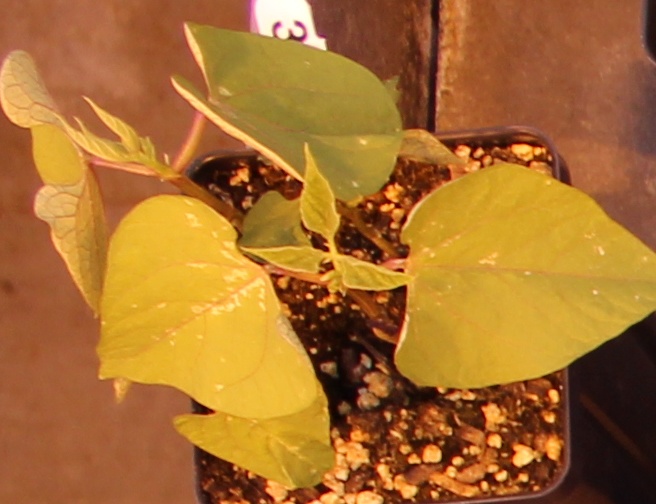
Label: Blackbean